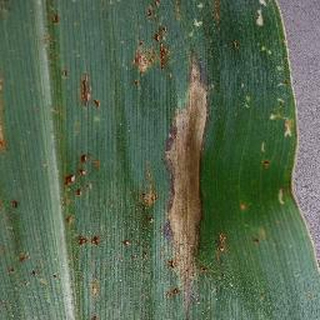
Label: corn_northern_leaf_blight